Kevin Meendering

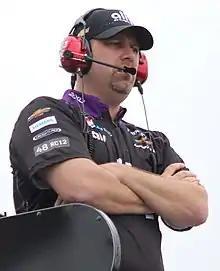
Meendering at Daytona International Speedway in 2019

Kevin John Meendering (born March 17, 1981) is an American NASCAR crew chief who works for Hendrick Motorsports as the crew chief of their No. 17 Chevrolet Camaro in the NASCAR Xfinity Series, which is fielded part-time for Kyle Larson, Alex Bowman and William Byron.